Ellen Hooton

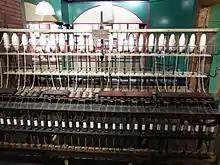
An early throstle frame in a US museum

The throstle frame was an early method of spinning yarn, and was a direct descendant of the spinning wheel. The rovings were attenuated by rollers as in the later ring frame. The thread was collected on free spinning spindles which had a flyer above which acted as the twisting mechanism. The flyer always maintains a uniform velocity, though the bobbin retarded by friction, is pulled around the spindle by the tension of the yarn allowing the variation needed to account for the increasing diameter. It was very suited to producing high quality yarn of the coarser counts.